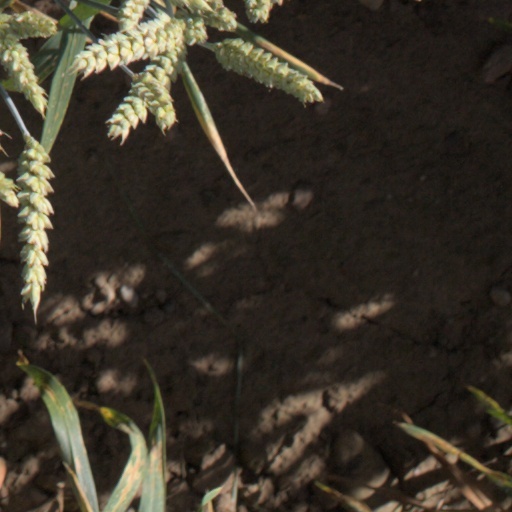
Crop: wheat